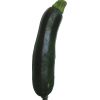
Label: Zucchini dark 1